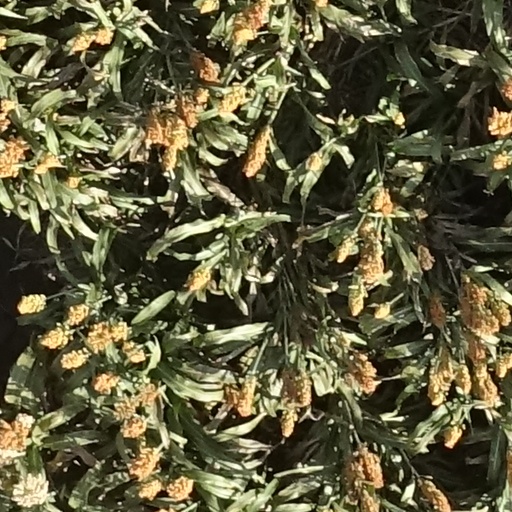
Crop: sorghum